Geva Theatre Center

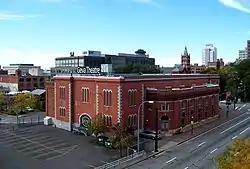
Rear-angle view of the theatre building

Geva Theatre Center is a regional, not-for-profit, professional theatre company based in Rochester, New York. It is housed in an 1868 building, listed on the National Register of Historic Places, located in Rochester at 75 Woodbury Boulevard near High Falls. The Center has full seasons of programming, in addition to discussions based on plays and staged readings, and community outreach.